Answer in natural language. Considering the relative positions, where is abstract rectangle frame on wall (highlighted by a green box) with respect to framed landscape painting with airship (highlighted by a blue box)? Choose between the following options: below or above
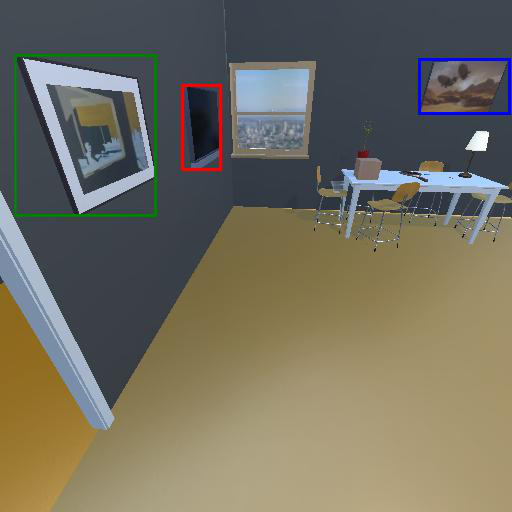
<answer>below</answer>